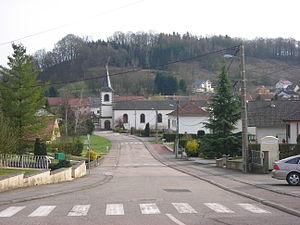
L'église Saint-Blaise se situe dans la commune française de Varsberg, au cœur de la région franco-allemande du Warndt. Érigée à l'extrémité du village, elle se situe désormais entre celui-ci et les maisons construites depuis l'après-guerre.